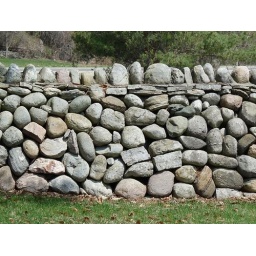
These beautiful rock walls were built by the prisoners of the Ontario Reformatory (now defunct)